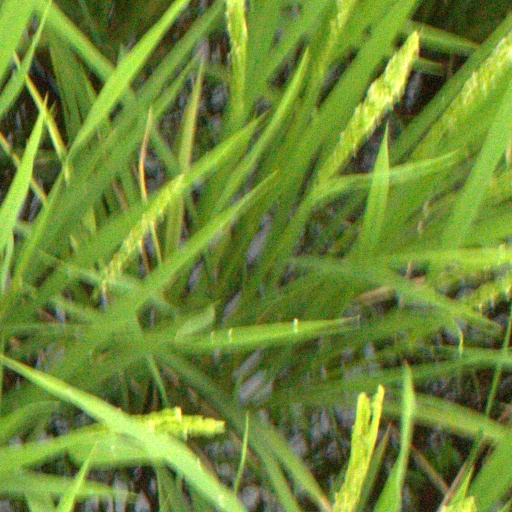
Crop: rice